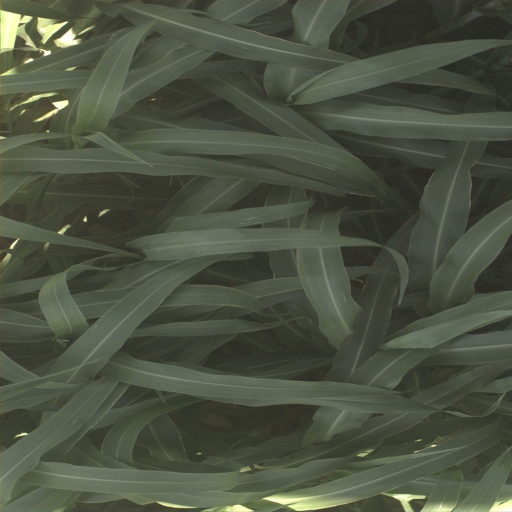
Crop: sorghum